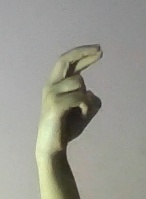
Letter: zay